Ibrahim Njoya

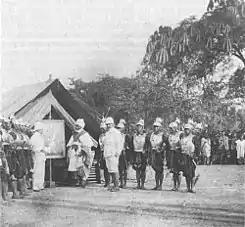
King Njoya of Bamum receiving an oil painting of Kaiser Wilhelm II. The gift was in return for his support in the German campaign against the Nso'.

When Njoya was born, the Kingdom of Bamum was in external conflict with the Fulani and internal division amongst the royal family. His father, King Nsangu, was known in the region as a war wager and ultimately died in a battle against the Nso in 1888. Njoya's mother acted as regent and ruled the kingdom until he came of age and could ascend the throne in 1895.